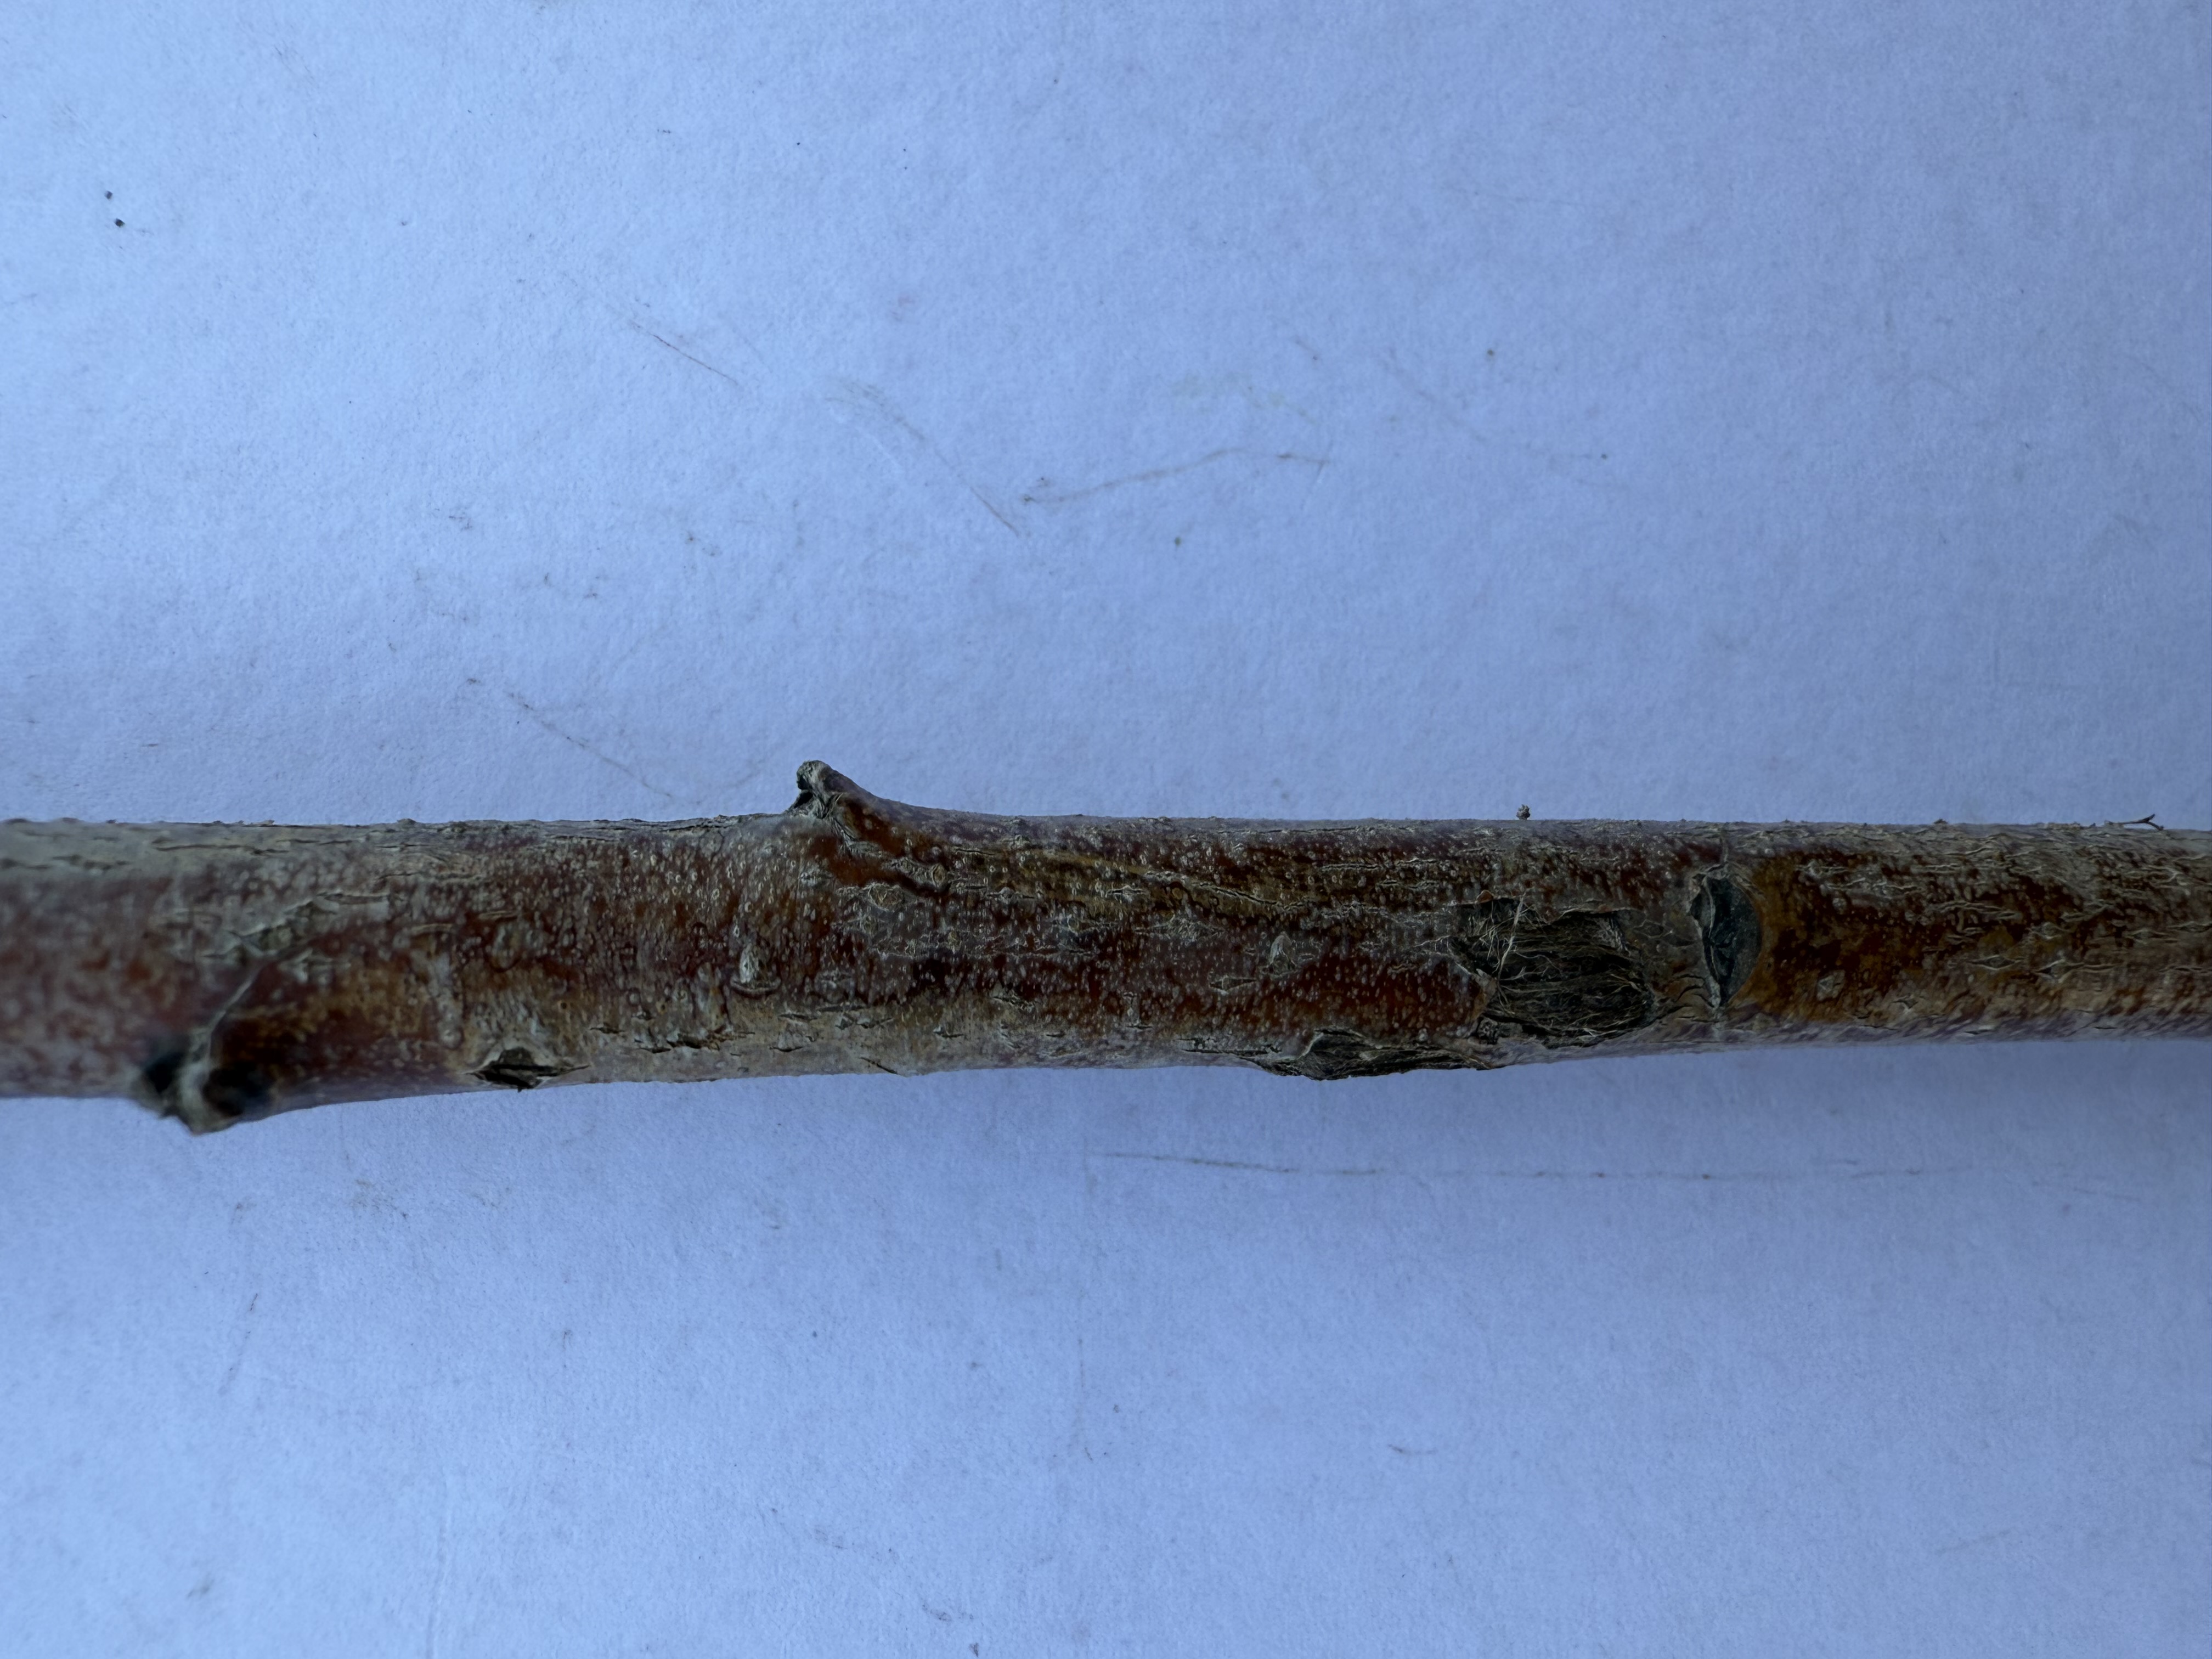
Variety: Duke Blueberry